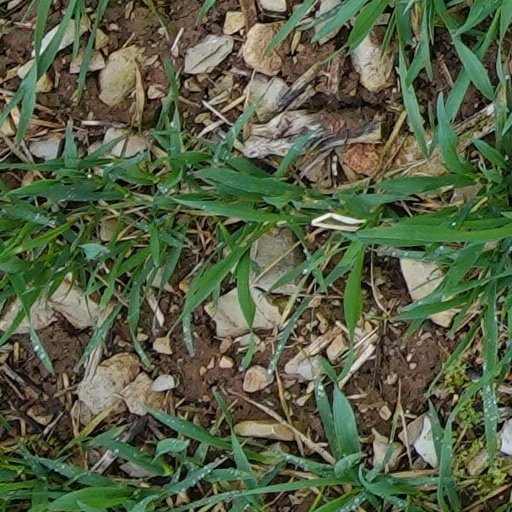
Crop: wheat